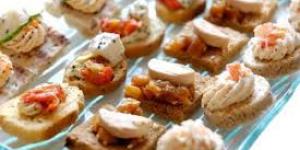
canapes para que los hagan los ninos